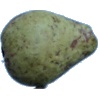
Label: pear_stone